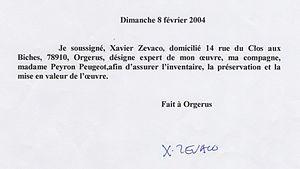
Xavier Zevaco désigne Christiane Peugeot comme experte de son oeuvre
Xavier Zevaco, né le 2 juin 1925 à Paris et mort le 5 avril 2006 en banlieue parisienne, est un dessinateur et peintre français d'origine corse. Il passe très tôt à l'abstraction géométrique et dès les années 1950 expose avec Jean-Michel Atlan, Nicolas de Staël et Serge Poliakoff. C'est un des neveux de l'écrivain Michel Zévaco.